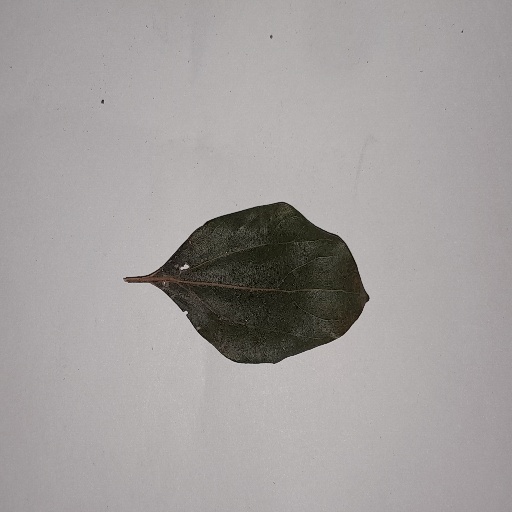
Species: Camphor
Leaf condition: Bacterial Spot